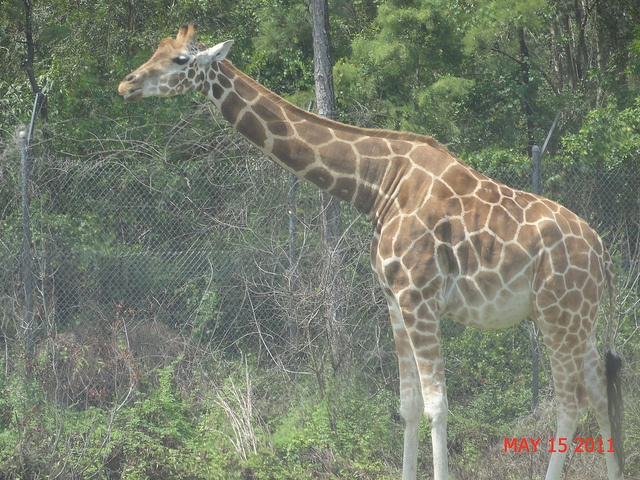
A giraffe is standing by trees in a fenced area
A giraffe standing inside of an animal enclosure.
a large giraffe that are walking around in the woods
a giraffe extend sits long neck far fetched
A giraffe standing tall next to some tall trees.